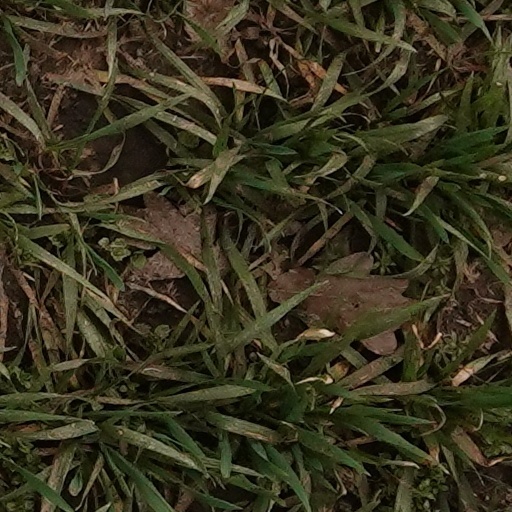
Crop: wheat